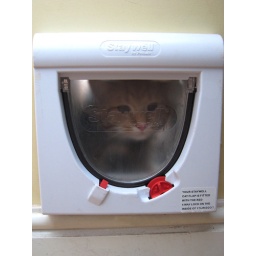
Neighbour's cat trying to charge in uninvited - I don't think so matey, no matter *how* cute you are!